Jesus and the woman taken in adultery

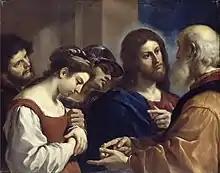
"Christ with the Woman Taken in Adultery", by Guercino, 1621 (Dulwich Picture Gallery)

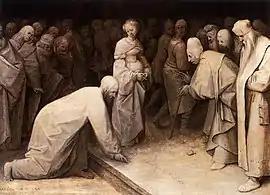
"Christ and the Woman Taken in Adultery", 1565 by Pieter Bruegel, oil on panel,

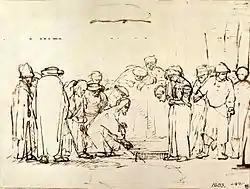
"Christ and the woman taken in adultery", drawing by Rembrandt

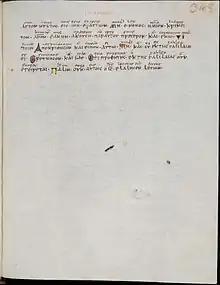
Codex Sangallensis 48 with the blanked space for the pericope John 7:53–8:11

Jesus and the woman taken in adultery (or the ) is a passage (pericope) found in –8:11 of the New Testament. It is considered by many to be pseudepigraphical.